Samurai Shodown Anthology

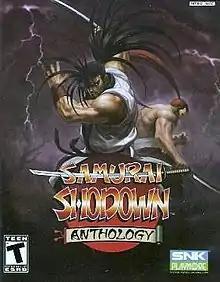
US box art for PS2 version

is a 2008 fighting game compilation featuring the "Samurai Shodown" series released by SNK Playmore for the PlayStation 2, PlayStation Portable and Wii. This release does not include "Samurai Shodown V Special", which made significant changes to the original release. It was re-released as a downloadable game on the PlayStation Store for PSP on October 1, 2009.